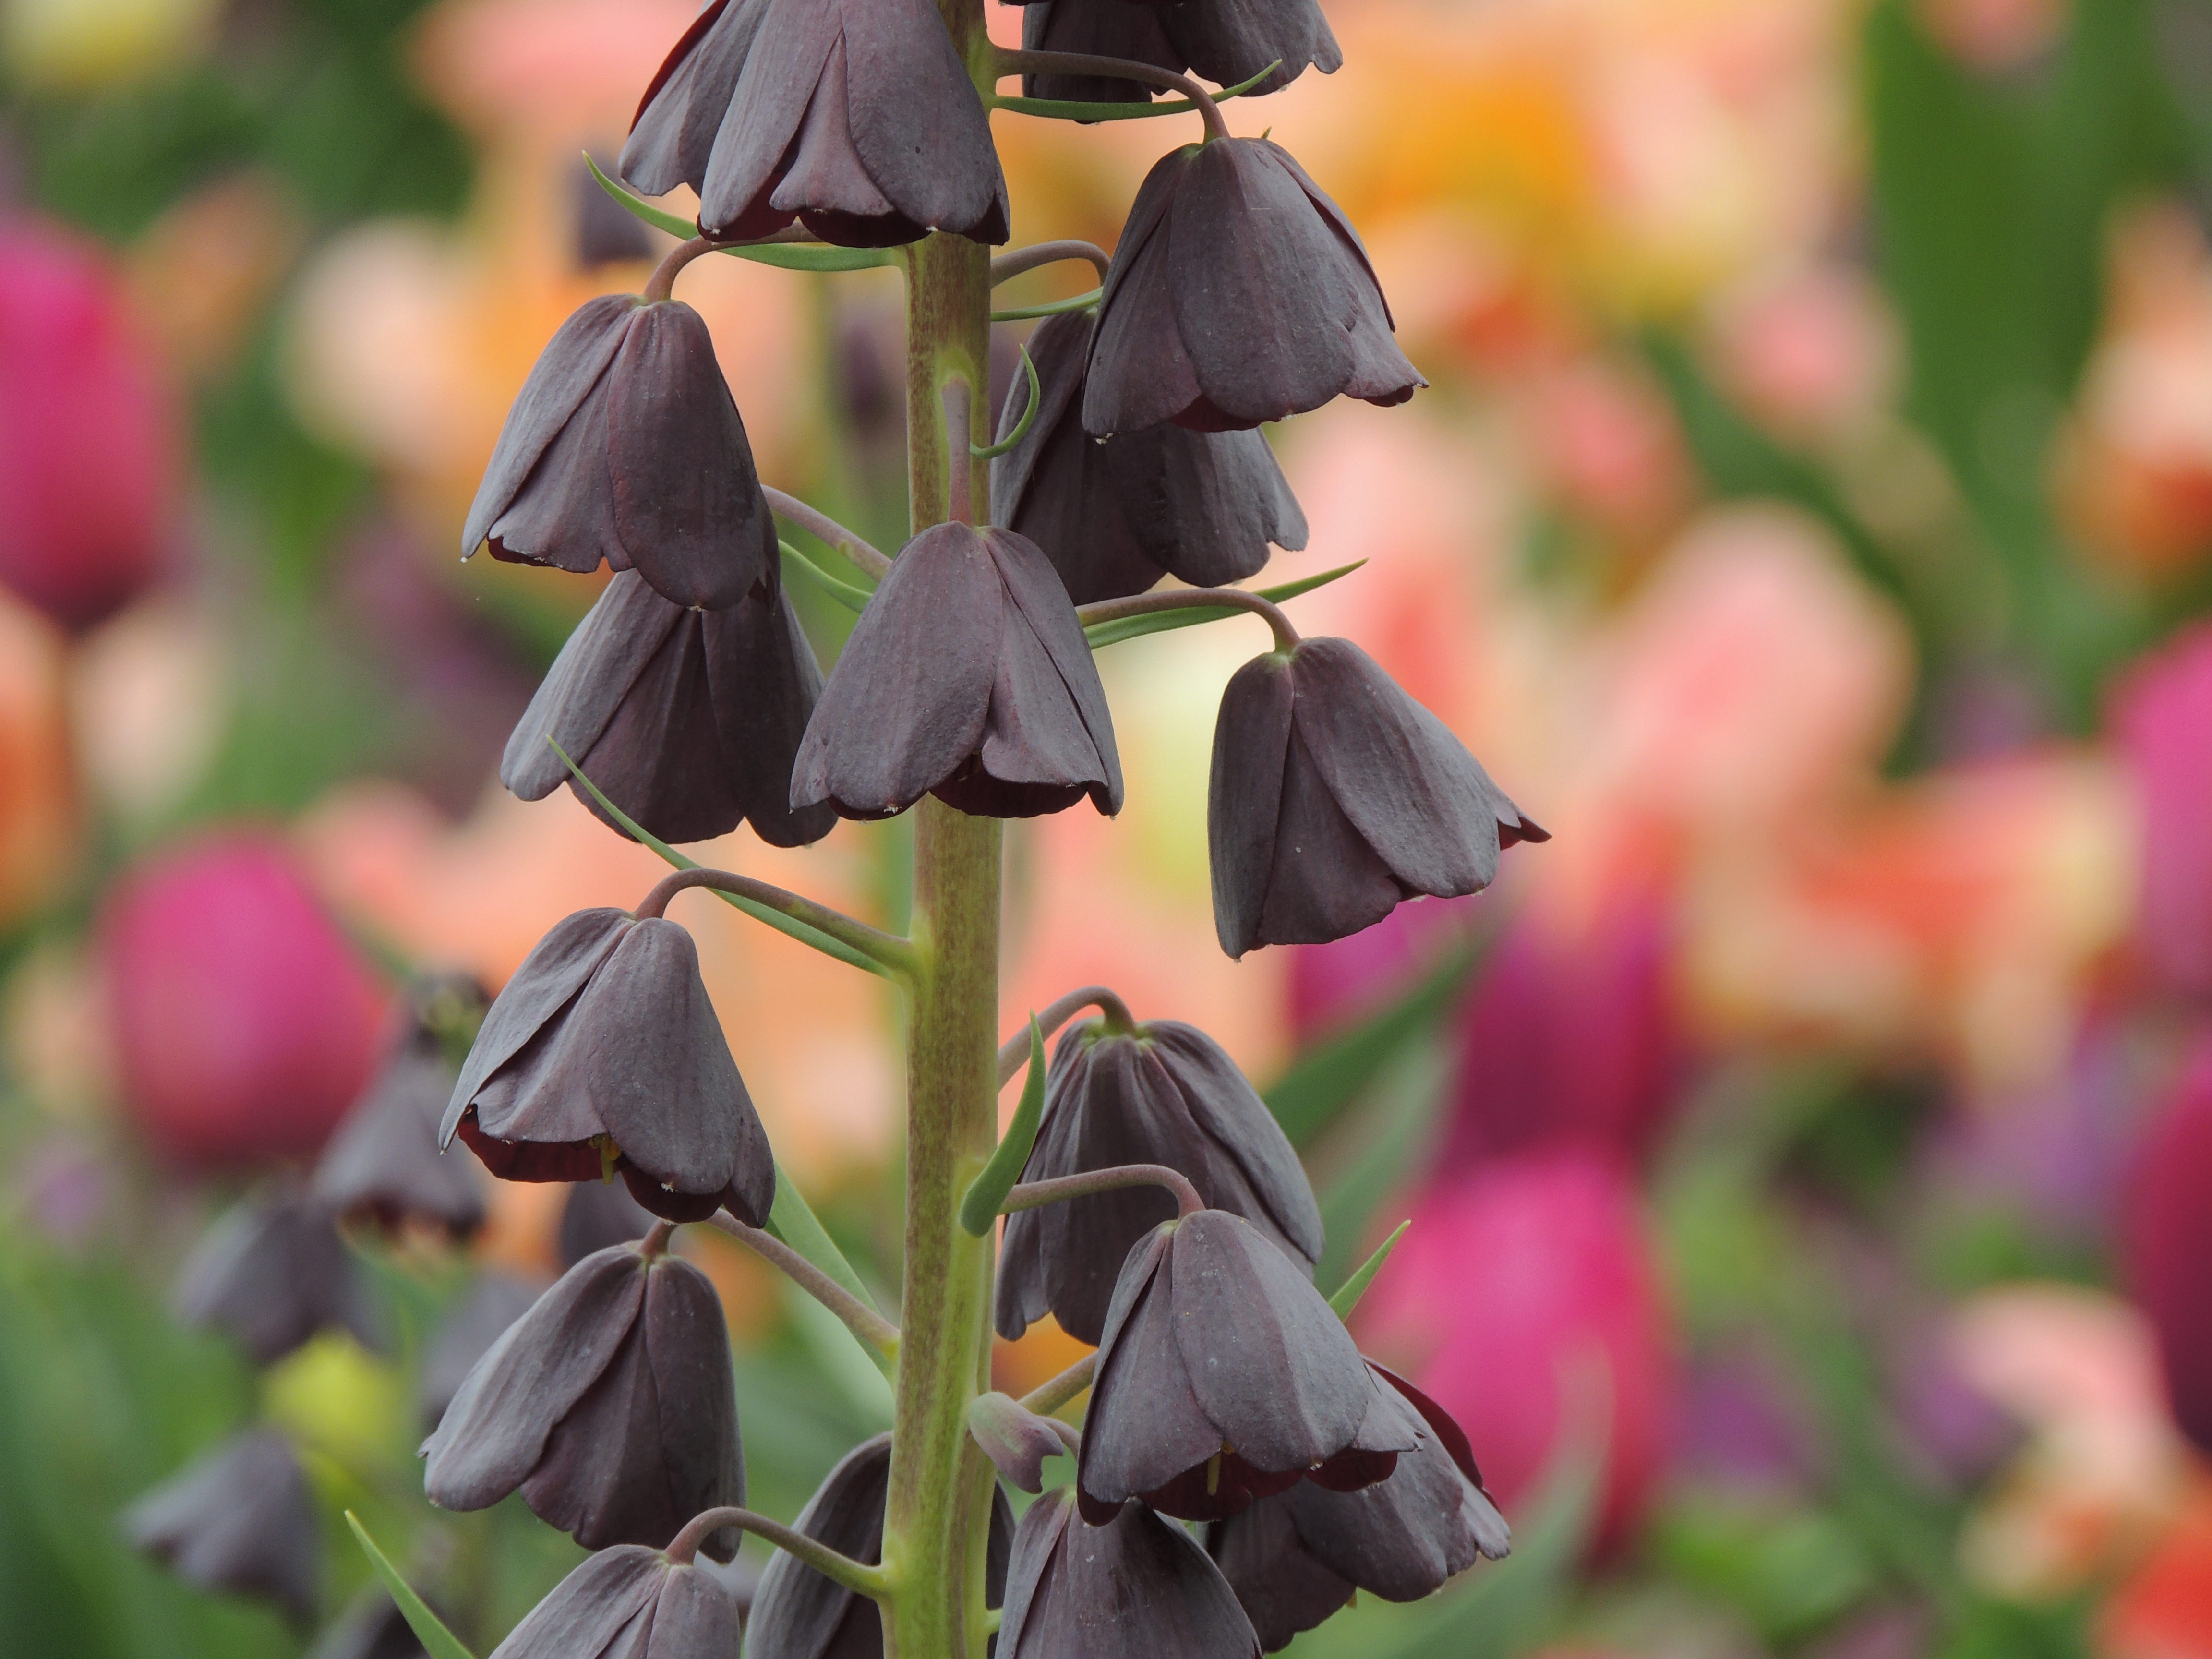
nature, blossom, plant, leaf, flower, petal, bloom, autumn, botany, flora, wildflower, toxic, thimble, flowering plant, giftplanze, digitalis purpurea, land plant